WKAT (AM)

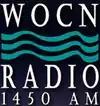
WOCN logo through June 2008

Around 2000, the station, known as WOCN, switched to Spanish-language programming. It was branded as "WOCN Radio 1450," broadcasting a talk radio format. It was a brokered programming station which sold its time to hosts who then sold their own advertisements to support their shows. The station was known in the Cuban-American community for its leftist commentators. It later switched to a sports radio format, using programming from the ESPN Deportes network.